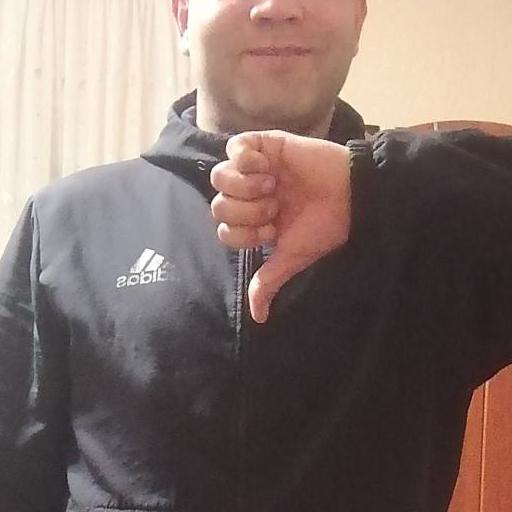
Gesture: dislike